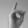
ASL letter: D